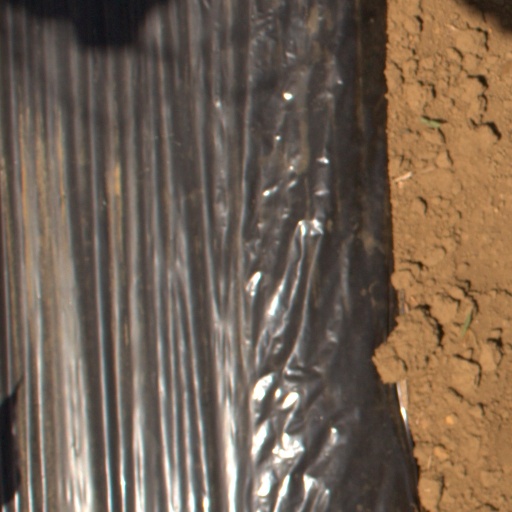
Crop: Jerusalem artichoke